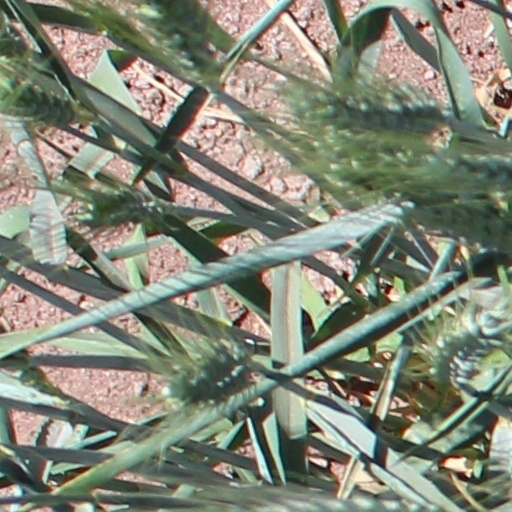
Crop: wheat